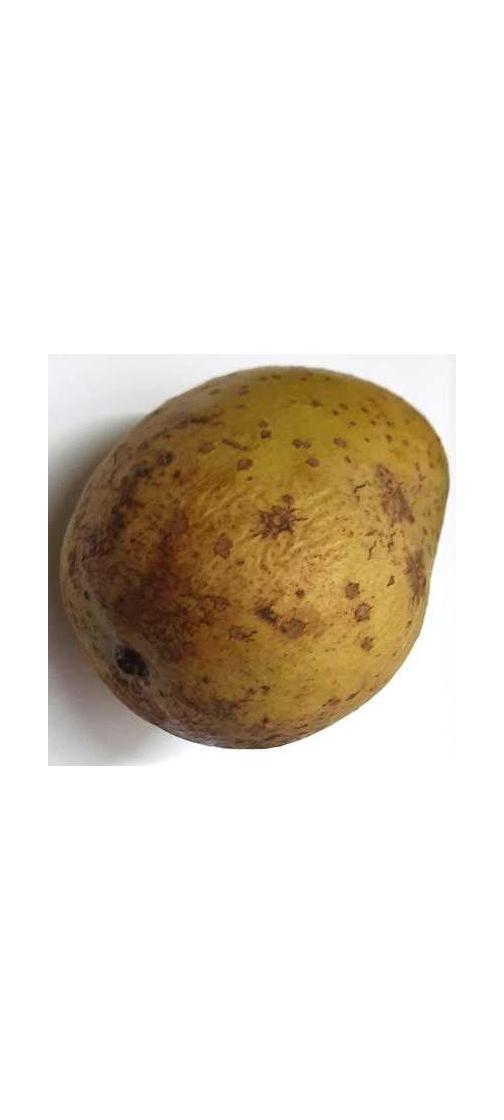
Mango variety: Gourmoti